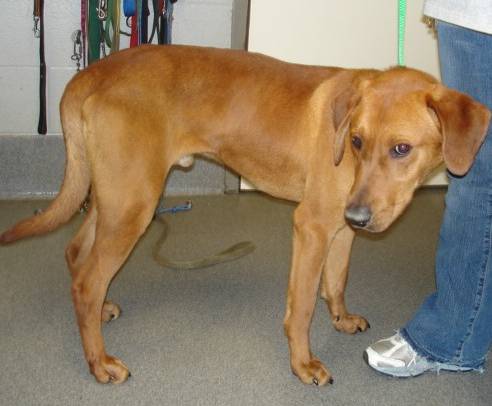
Label: dog